Ninja Girls

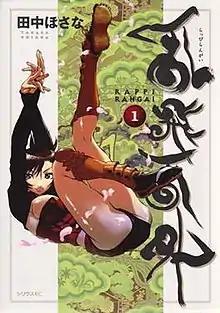
Cover of "Ninja Girls" first volume as released by Kodansha

, is a manga by Tanaka Hosana. The manga sets during the civil war in Japan and revolves around a boy named Raizou Katana who is loathed for having a short horn on his forehead. He saves a female ninja, who then tells him that she's his servant and he is an emperor, and she introduces him to her clan of female ninjas who are devoted to restoring his family name.